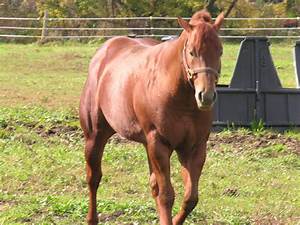
Label: horse